Fyodor Gladkov

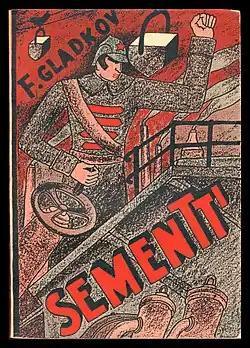
Gladkov's "Cement" was published in a multitude of editions, including this 1928 Finnish translation from Astoria, Oregon, USA.

Gladkov's first major novel after the revolution, titled "Cement", became a literary standard for socialist realist writing during the 1930s; in various speeches to the Writers' Congress in the USSR, Gladkov's contemporaries upheld "Cement" as one of the key exemplars that authors should emulate in Soviet literature.